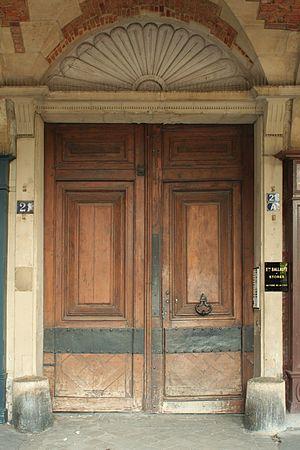
L'hôtel du Cardinal de Richelieu est un hôtel particulier situé sur la place des Vosges à Paris, en France.